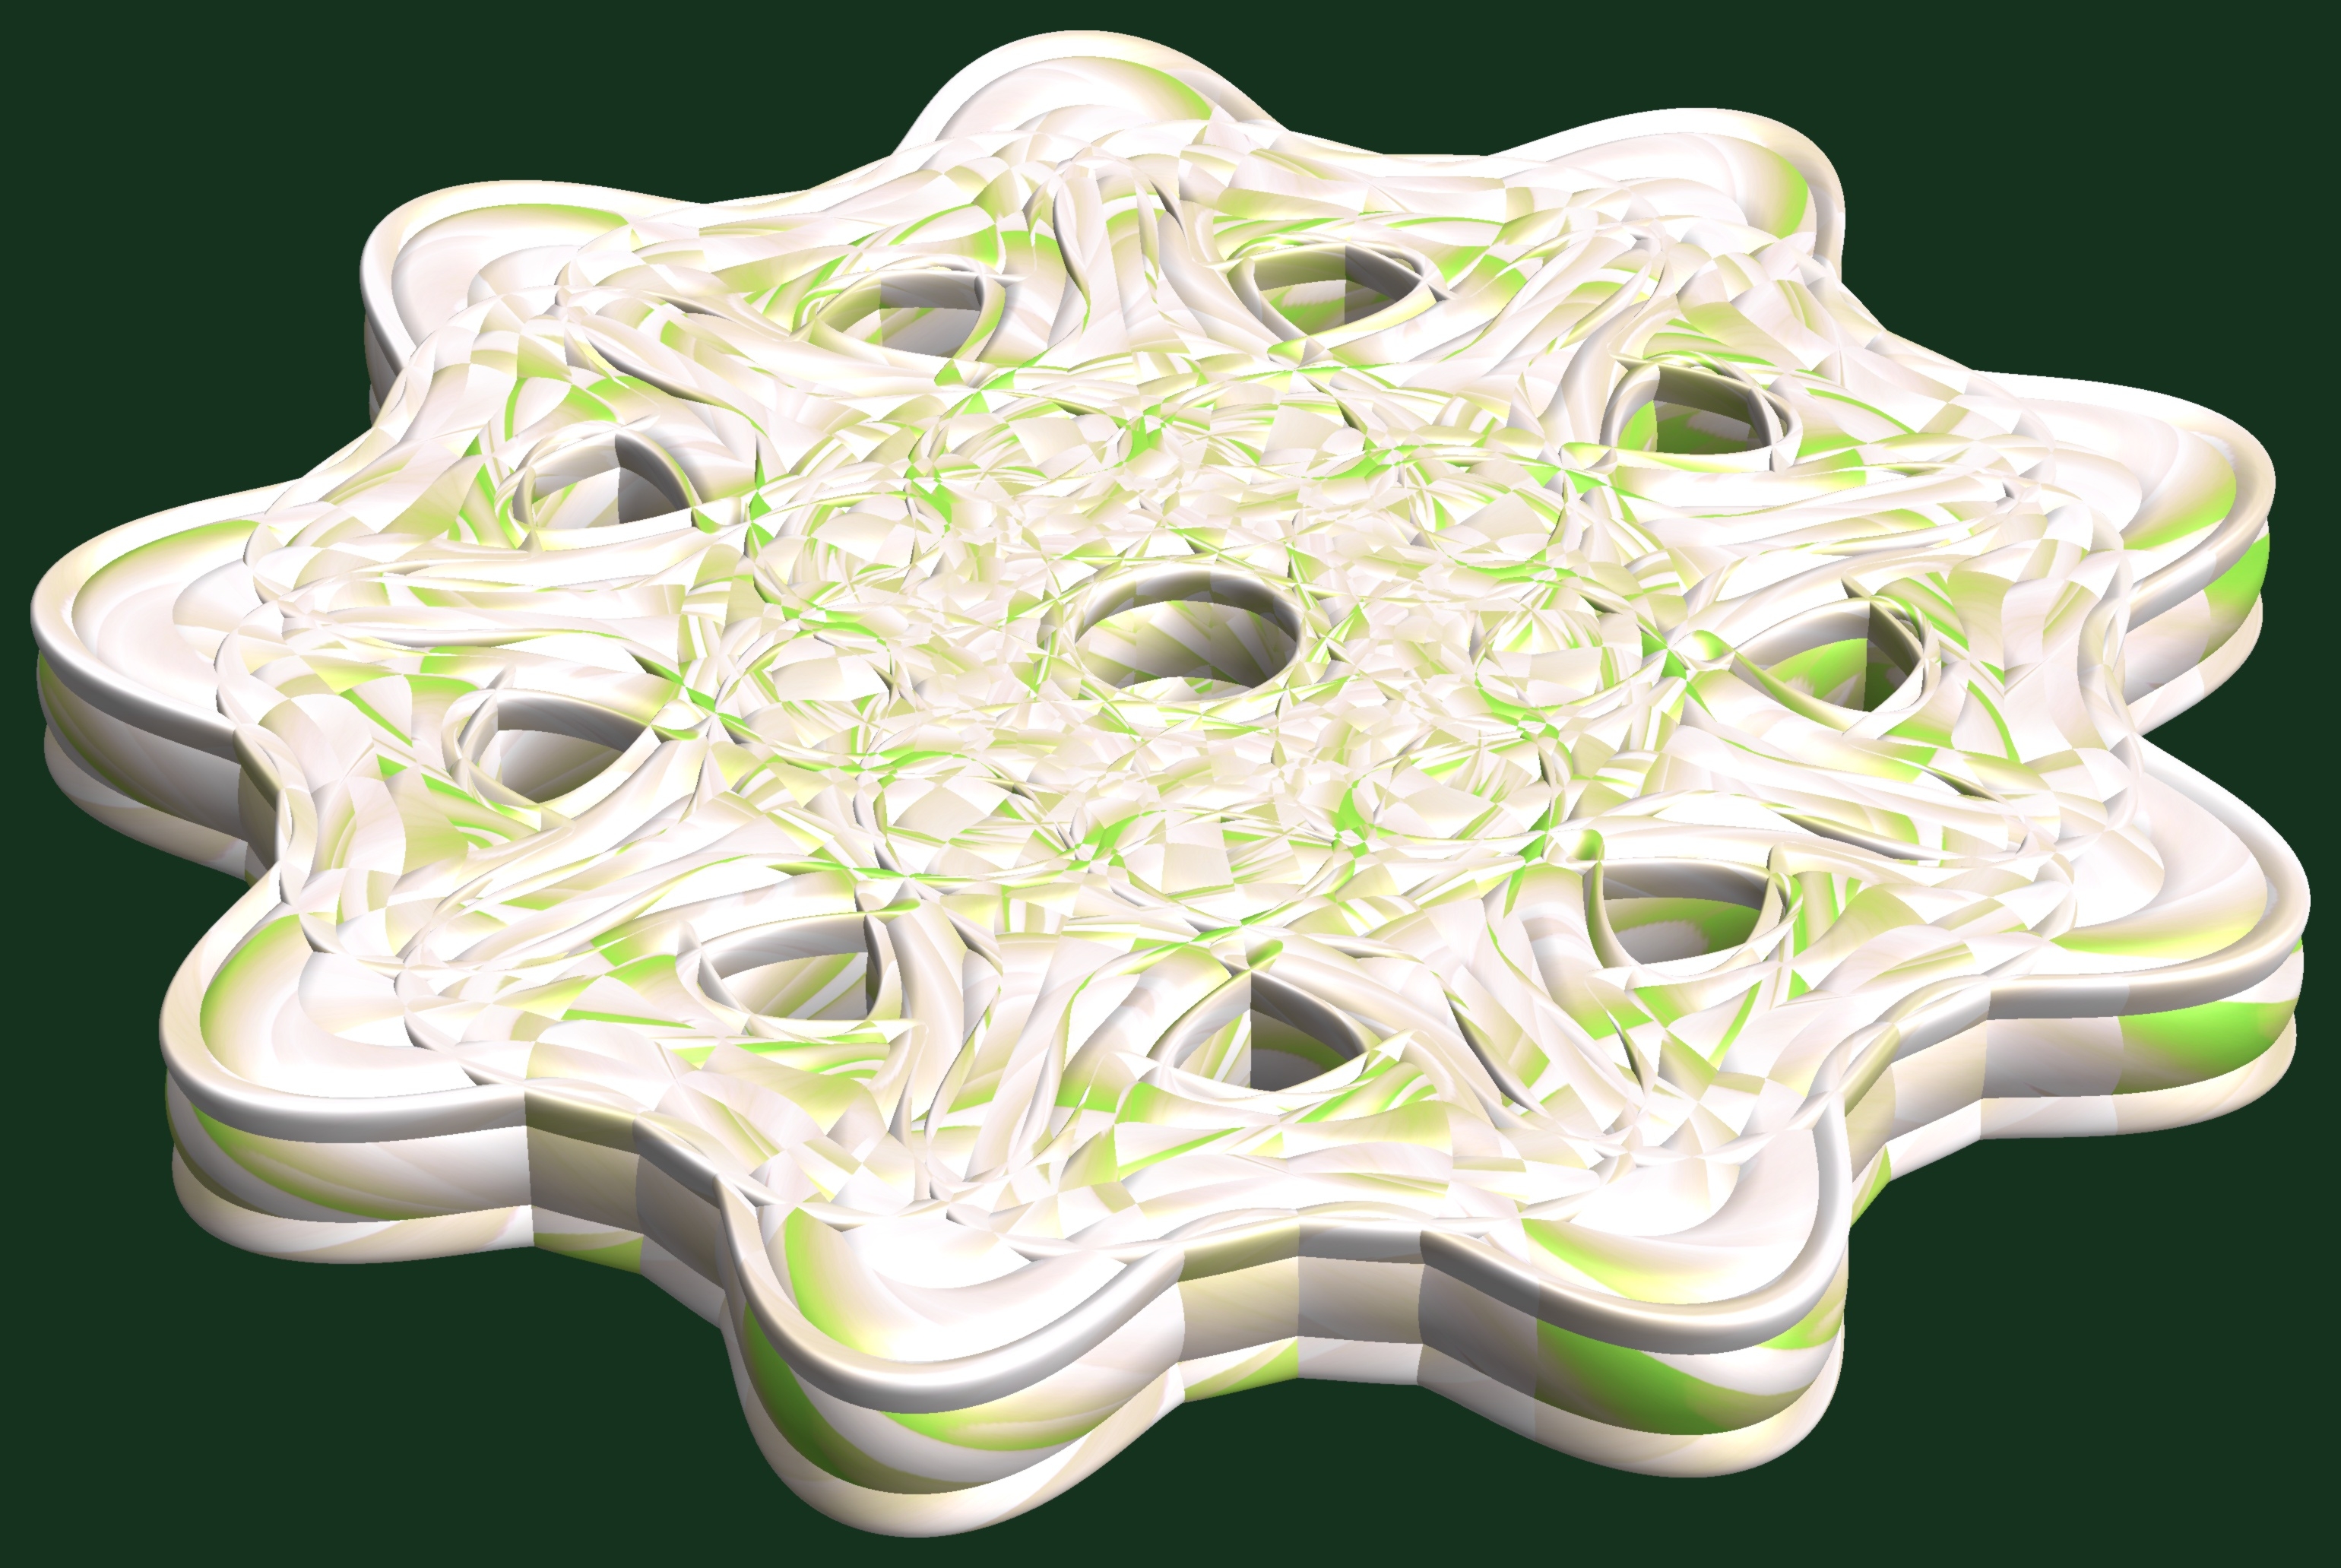
structure, texture, pattern, toy, circle, bone, product, illustration, design, symmetry, 3d, graphic, torus, mathematica, cg, parametricplot3d, code, program, algorithm, abstruct, mapping